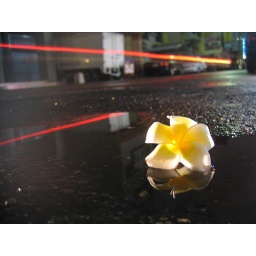
Da dun 4th street - flower in road-3.jpg